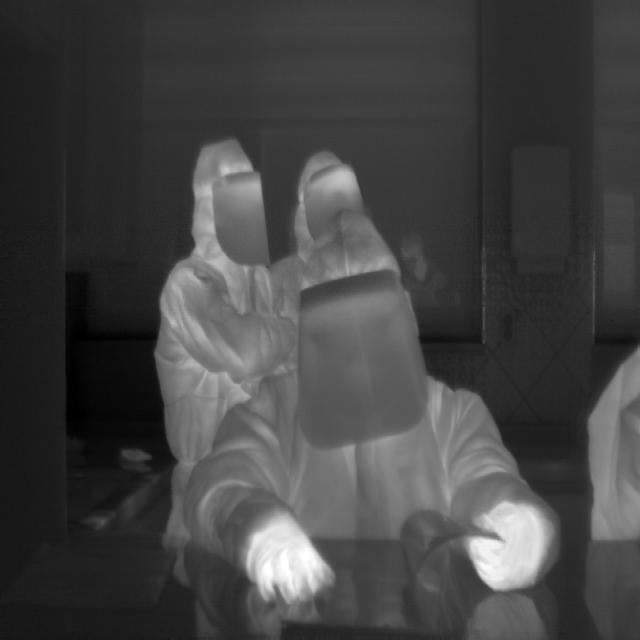
Detected objects:
label: person
label: person